St Faith under St Paul's

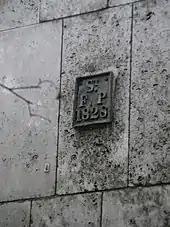
Parish boundary mark

St Faith under St Paul's in Castle Baynard Ward was an unusual parish within the City of London. It originally had its own building to the east of St Paul's Cathedral, serving as a parish church for the residents of St Paul's Churchyard and Paternoster Row, but this was removed in 1256 to allow for the eastern expansion of the Cathedral. The parishioners were instead given a space to worship within the cathedral crypt.